Rodrigo Muñoz (Asturian count)

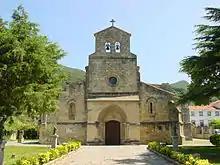
, the only monastery known to have been patronised by Rodrigo. Still looking much as it did then.

The last record of Rodrigo alive dates to July 1116. One charter referring to "comite Rodericus Munioz totius Asturiensis" (count Rodrigo Muñoz of all Asturias) is misdated to 1082.